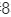
Number: 8